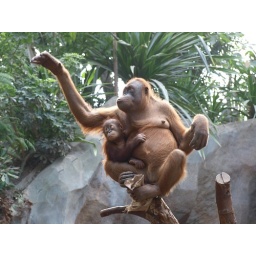
feeding takes place here from far below the top of the dome of the monkey house